Ancient Roman architecture

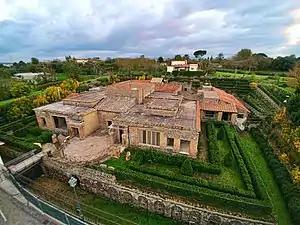
Villa of the Mysteries just outside Pompeii, seen from above

During the years of the Republic, Augustus claimed he "found the city in brick and left it in marble". While chances are high that this was an exaggeration, there is something to be said for the influx of marble use in Roman Forum from 63 BC onwards. During Augustus' reign, the Forum was described to have been "a larger, freer space than was the Forum of Imperial times." The Forum began to take on even more changes upon the arrival of Julius Caesar, who drew out extensive plans for the market hub. While Caesar's death came prematurely, his ideas, as well as Augustus' in regards to the Forum proved to be the most influential for years to come. According to Walter Dennison's "The Roman Forum As Cicero Saw It", the author writes that "the diverting of public business to the larger and splendid Imperial fora erected in the vicinity resulted in leaving the general design of the Forum Romanum".